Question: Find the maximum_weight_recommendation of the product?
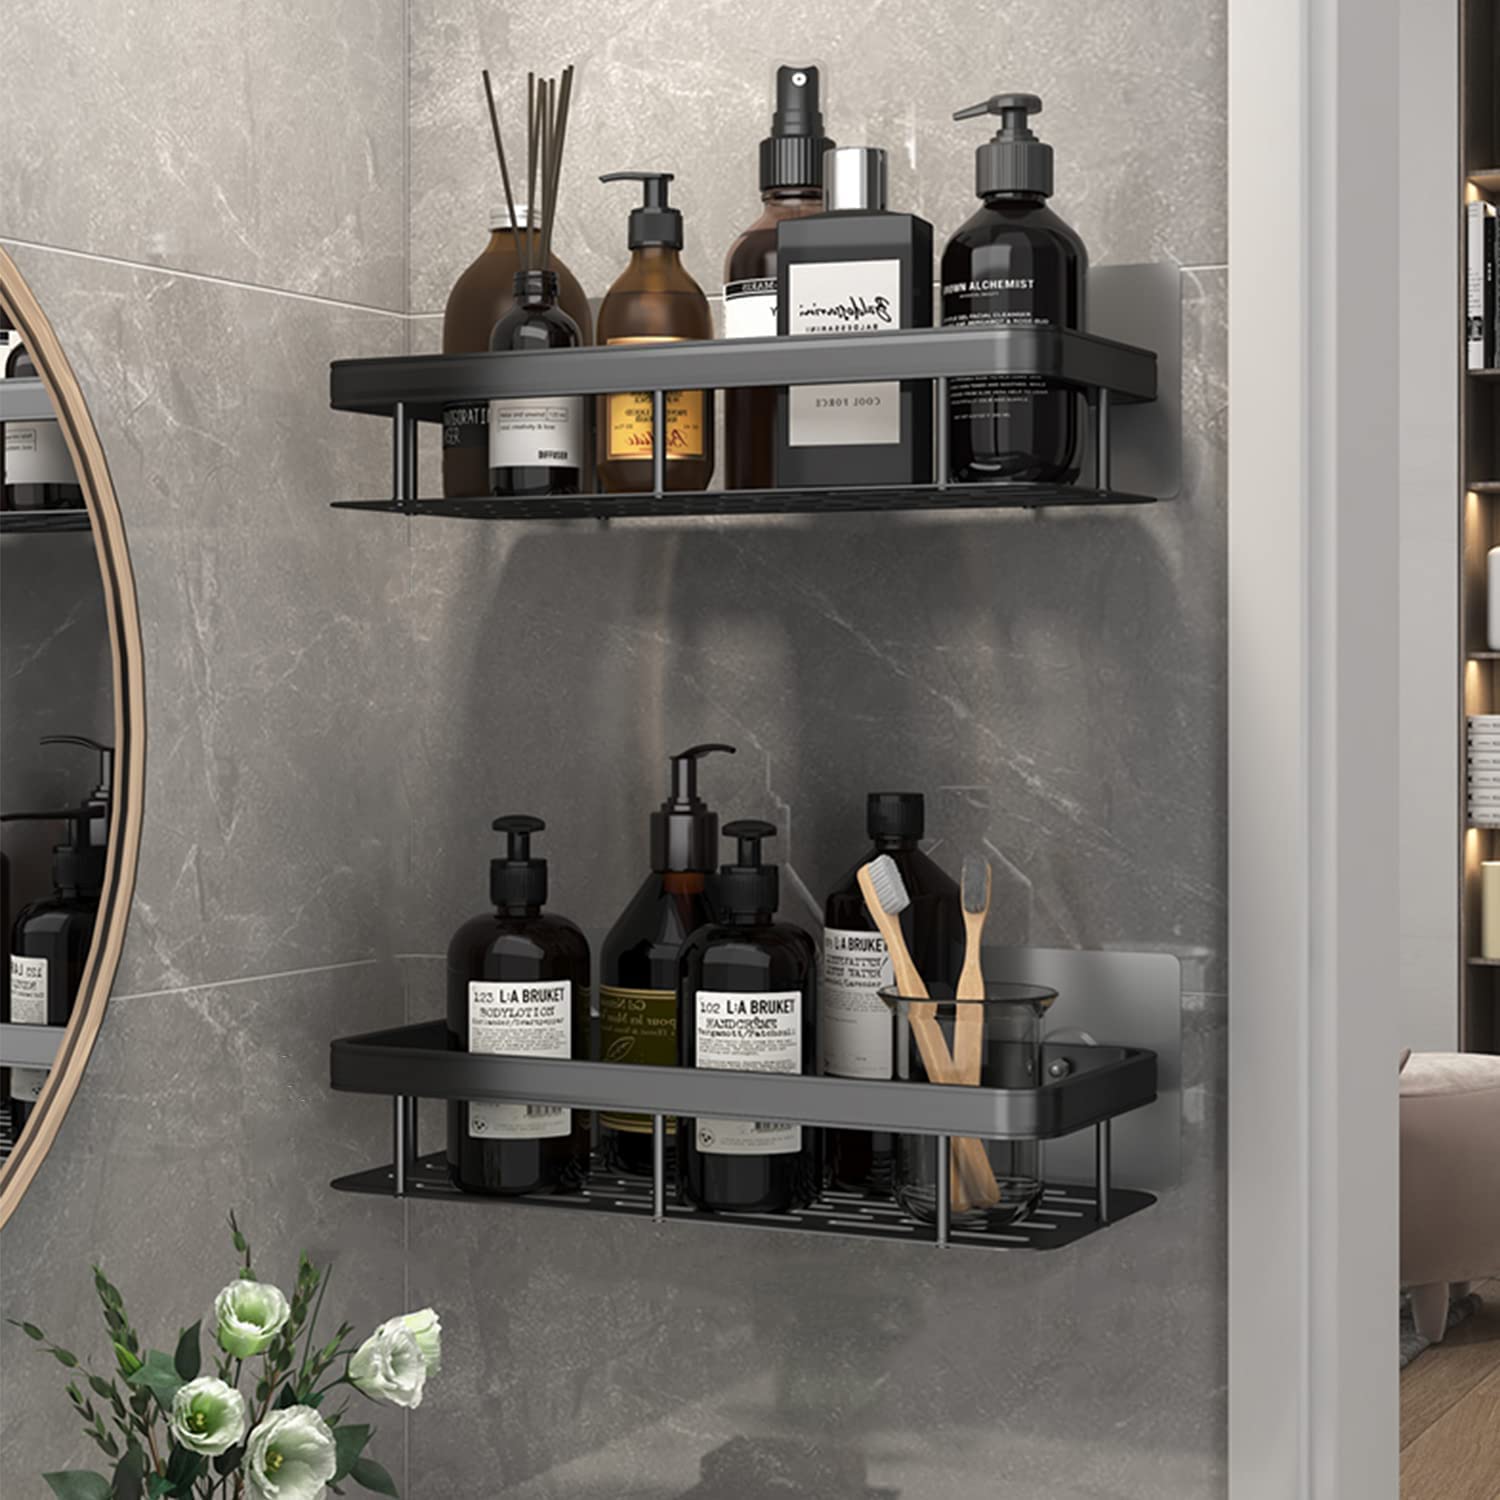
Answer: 190.0 gram